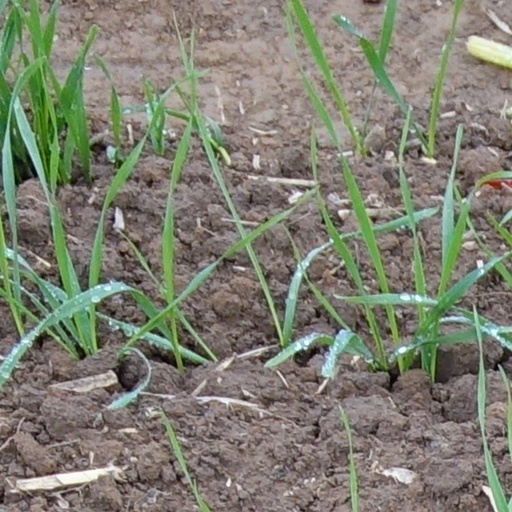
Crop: wheat